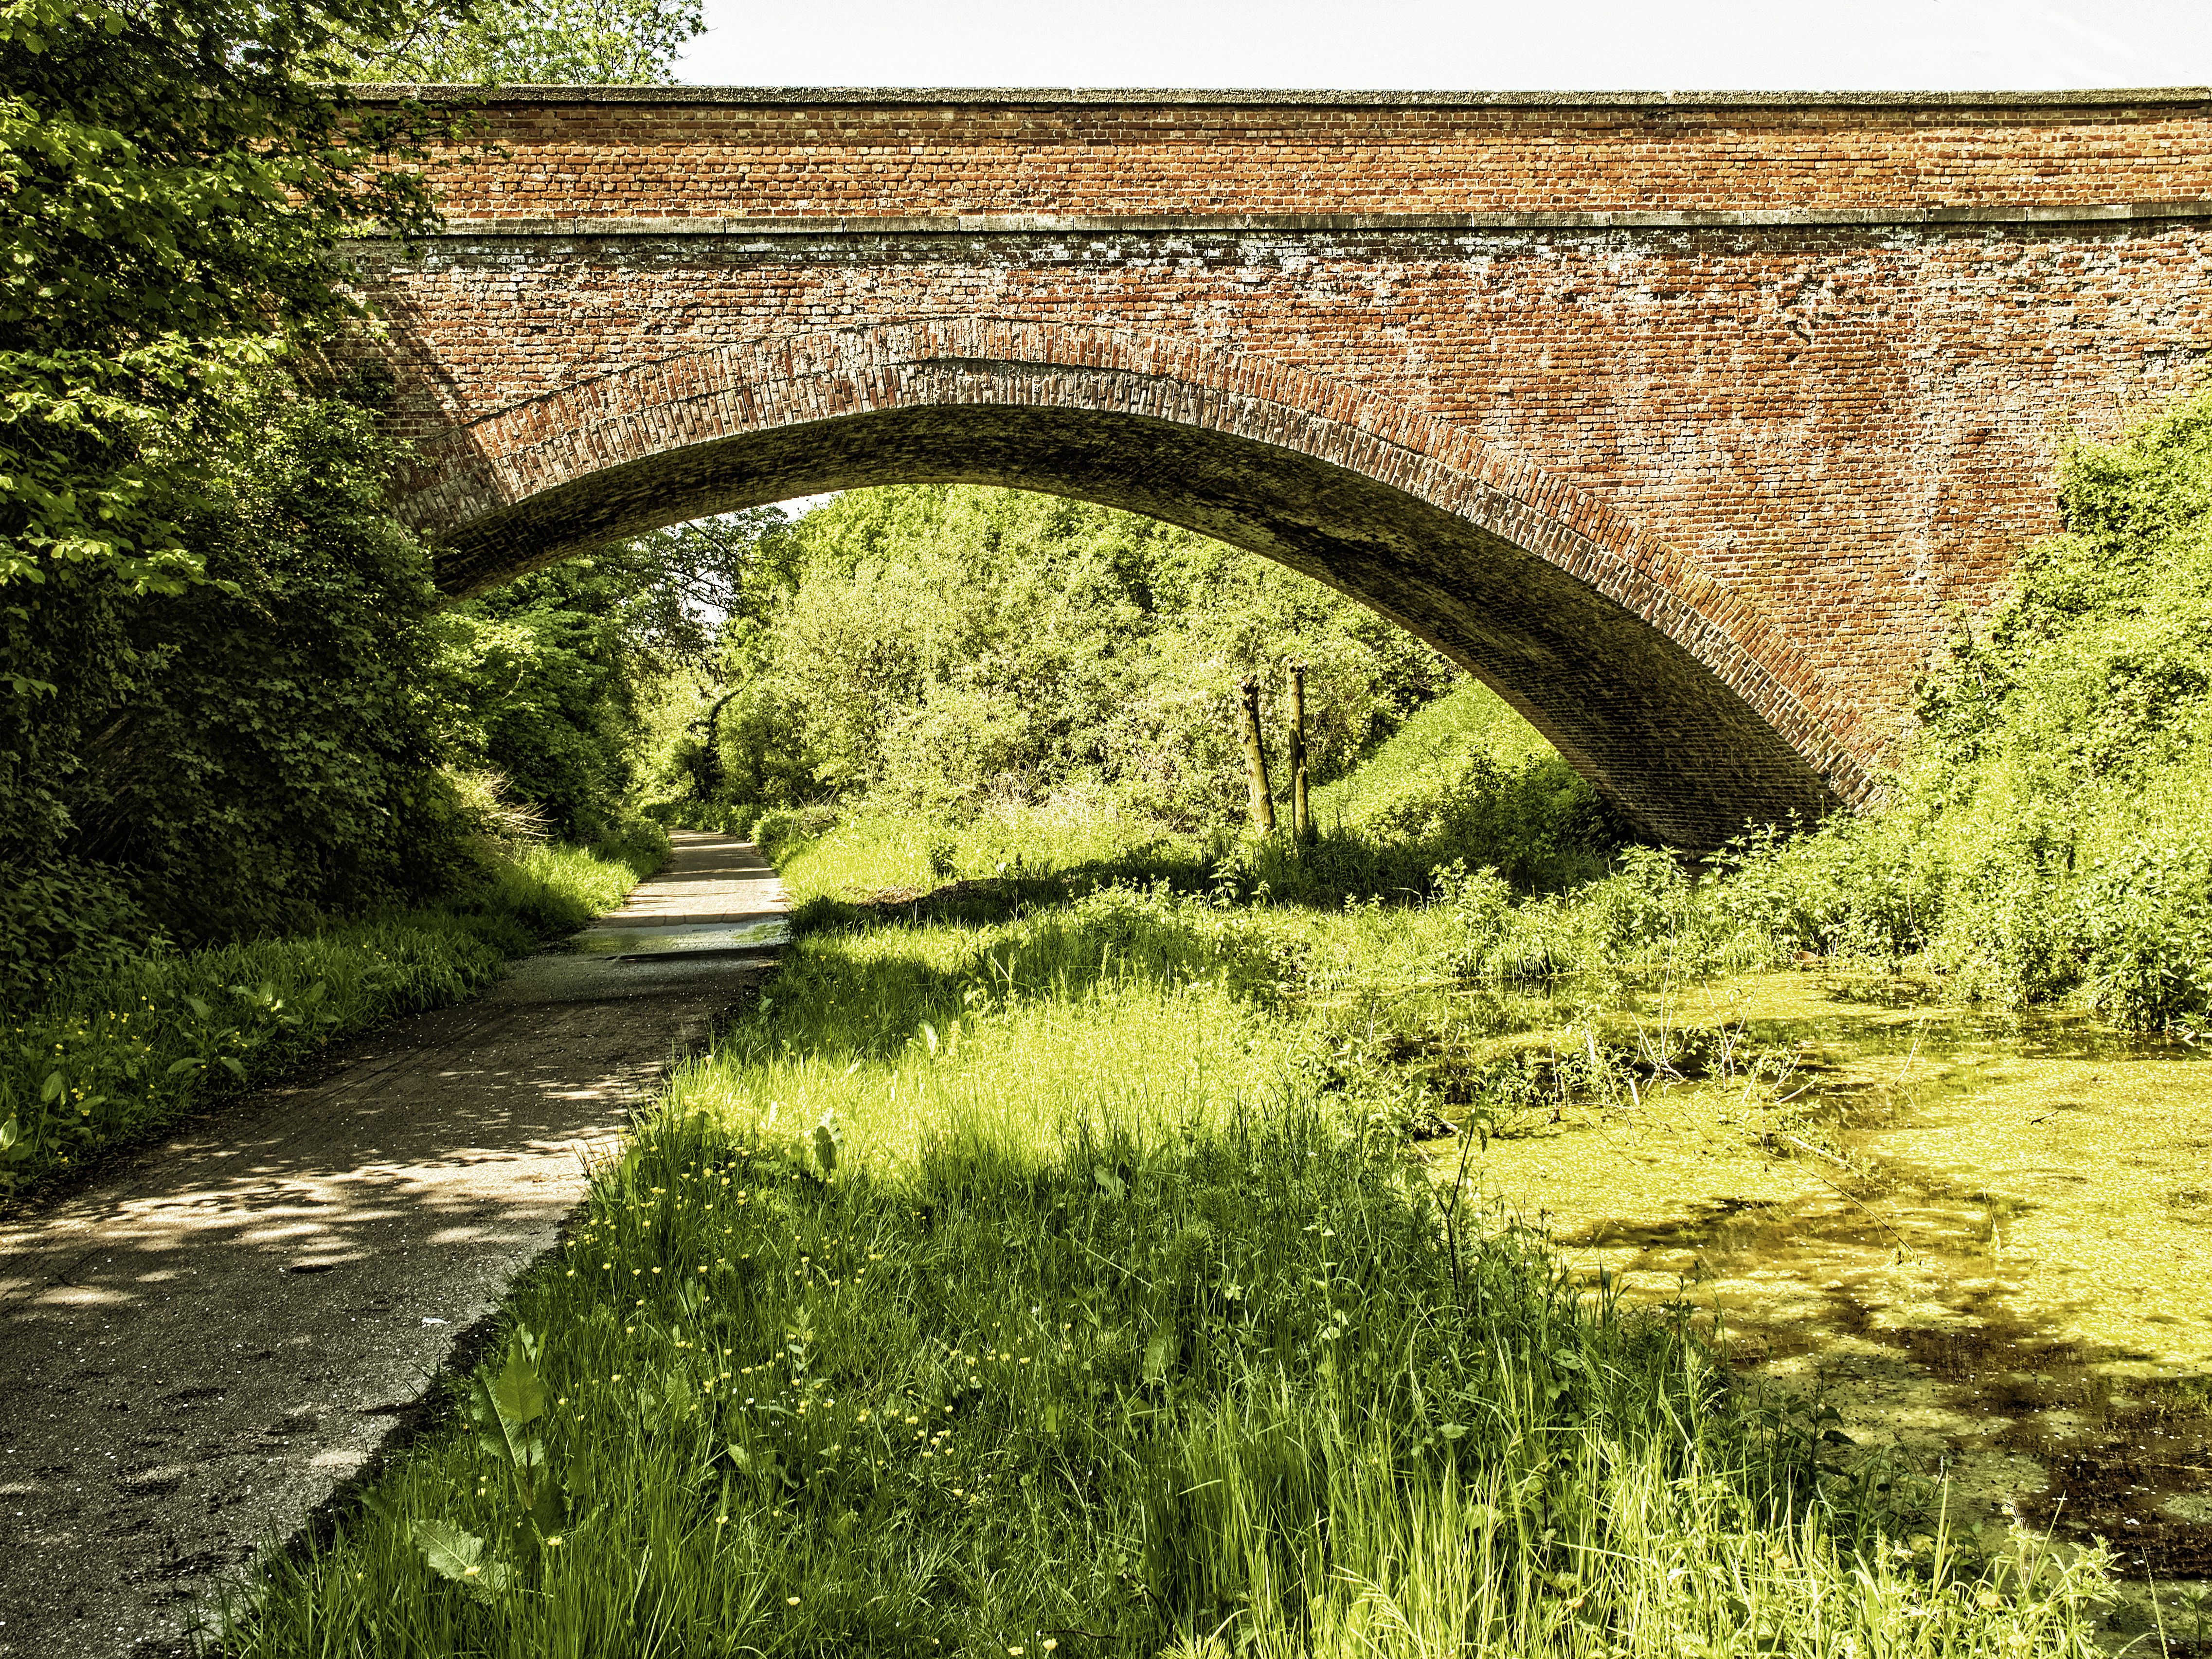
landscape, water, nature, grass, walking, track, railroad, bridge, lawn, flower, old, river, stream, arch, green, garden, brick, waterway, cool image, biking, viaduct, woodland, i, railtrail, rural area, arch bridge, nonbuilding structure